Leicester City F.C.

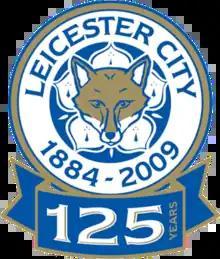
Leicester City's badge for the 2009–10 season to commemorate 125 years as a football club.

The club's traditional home colours of royal blue shirts, white shorts and either white or blue socks have been used for the team's kits throughout most of its history. Since the 2015–16 season, the club has played in an all-blue strip with the exception of the 2019–20 and 2021–22 seasons, where they reverted back to wearing white shorts. In 1948, an image of a fox was first incorporated into the club's crest. Since 1992, the club's badge has featured a fox's head overlaid onto a cinquefoil similar to the one used on the coat of arms of Leicester.